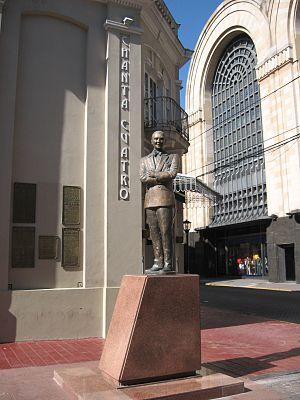
Carlos Gardel, né Charles Romuald Gardès à Toulouse en France le 11 décembre 1890 ou à Tacuarembó et mort le 24 juin 1935 dans un accident d'avion près de Medellin en Colombie, est un chanteur-compositeur de tango, et un acteur. Il est considéré comme la figure la plus importante du tango de la première moitié du XXᵉ siècle. Son œuvre et sa voix sont classées Mémoire du monde de l'UNESCO depuis 2003.